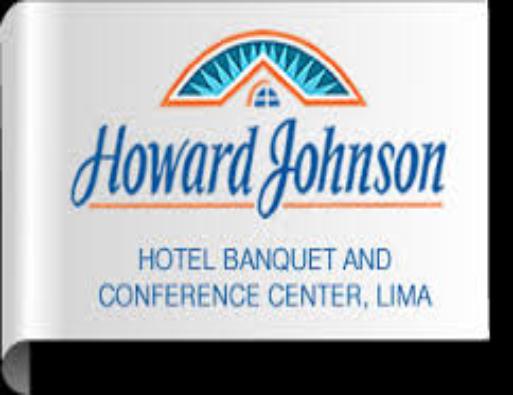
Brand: Howard Johnson's
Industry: Others